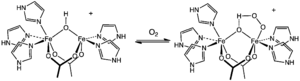
L'hémérythrine est une métalloprotéine oligomérique assurant le transport de l'oxygène O₂ chez des invertébrés marins tels que les siponcles, les priapulides, les brachiopodes et chez un unique genre de polychètes, Magelona. La myohémérythrine est une métalloprotéine monomérique présente dans les muscles de ces invertébrés marins. Hémérythrine et myohémérythrine sont essentiellement incolores lorsqu'elles sont désoxygénées, et virent au rose violacé lorsqu'elles sont oxygénées.